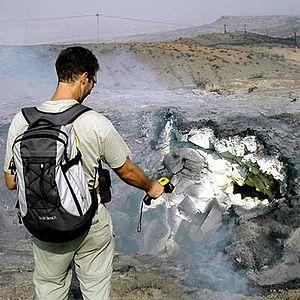
Un « feu de mine de charbon » ou plus simplement « feu de mine » parfois autrefois aussi nommé « feu de vieux travaux » est un feu, naturel ou accidentel, brûlant un gisement de charbon souterrain.
Un pyromètre est un appareil de mesure physique des hautes températures. La mesure pyrométrique est faite dans l'enceinte chauffante ou hors de l'enceinte chauffante.